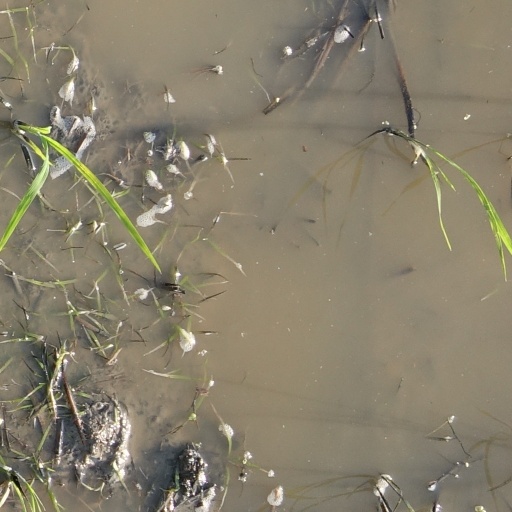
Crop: rice